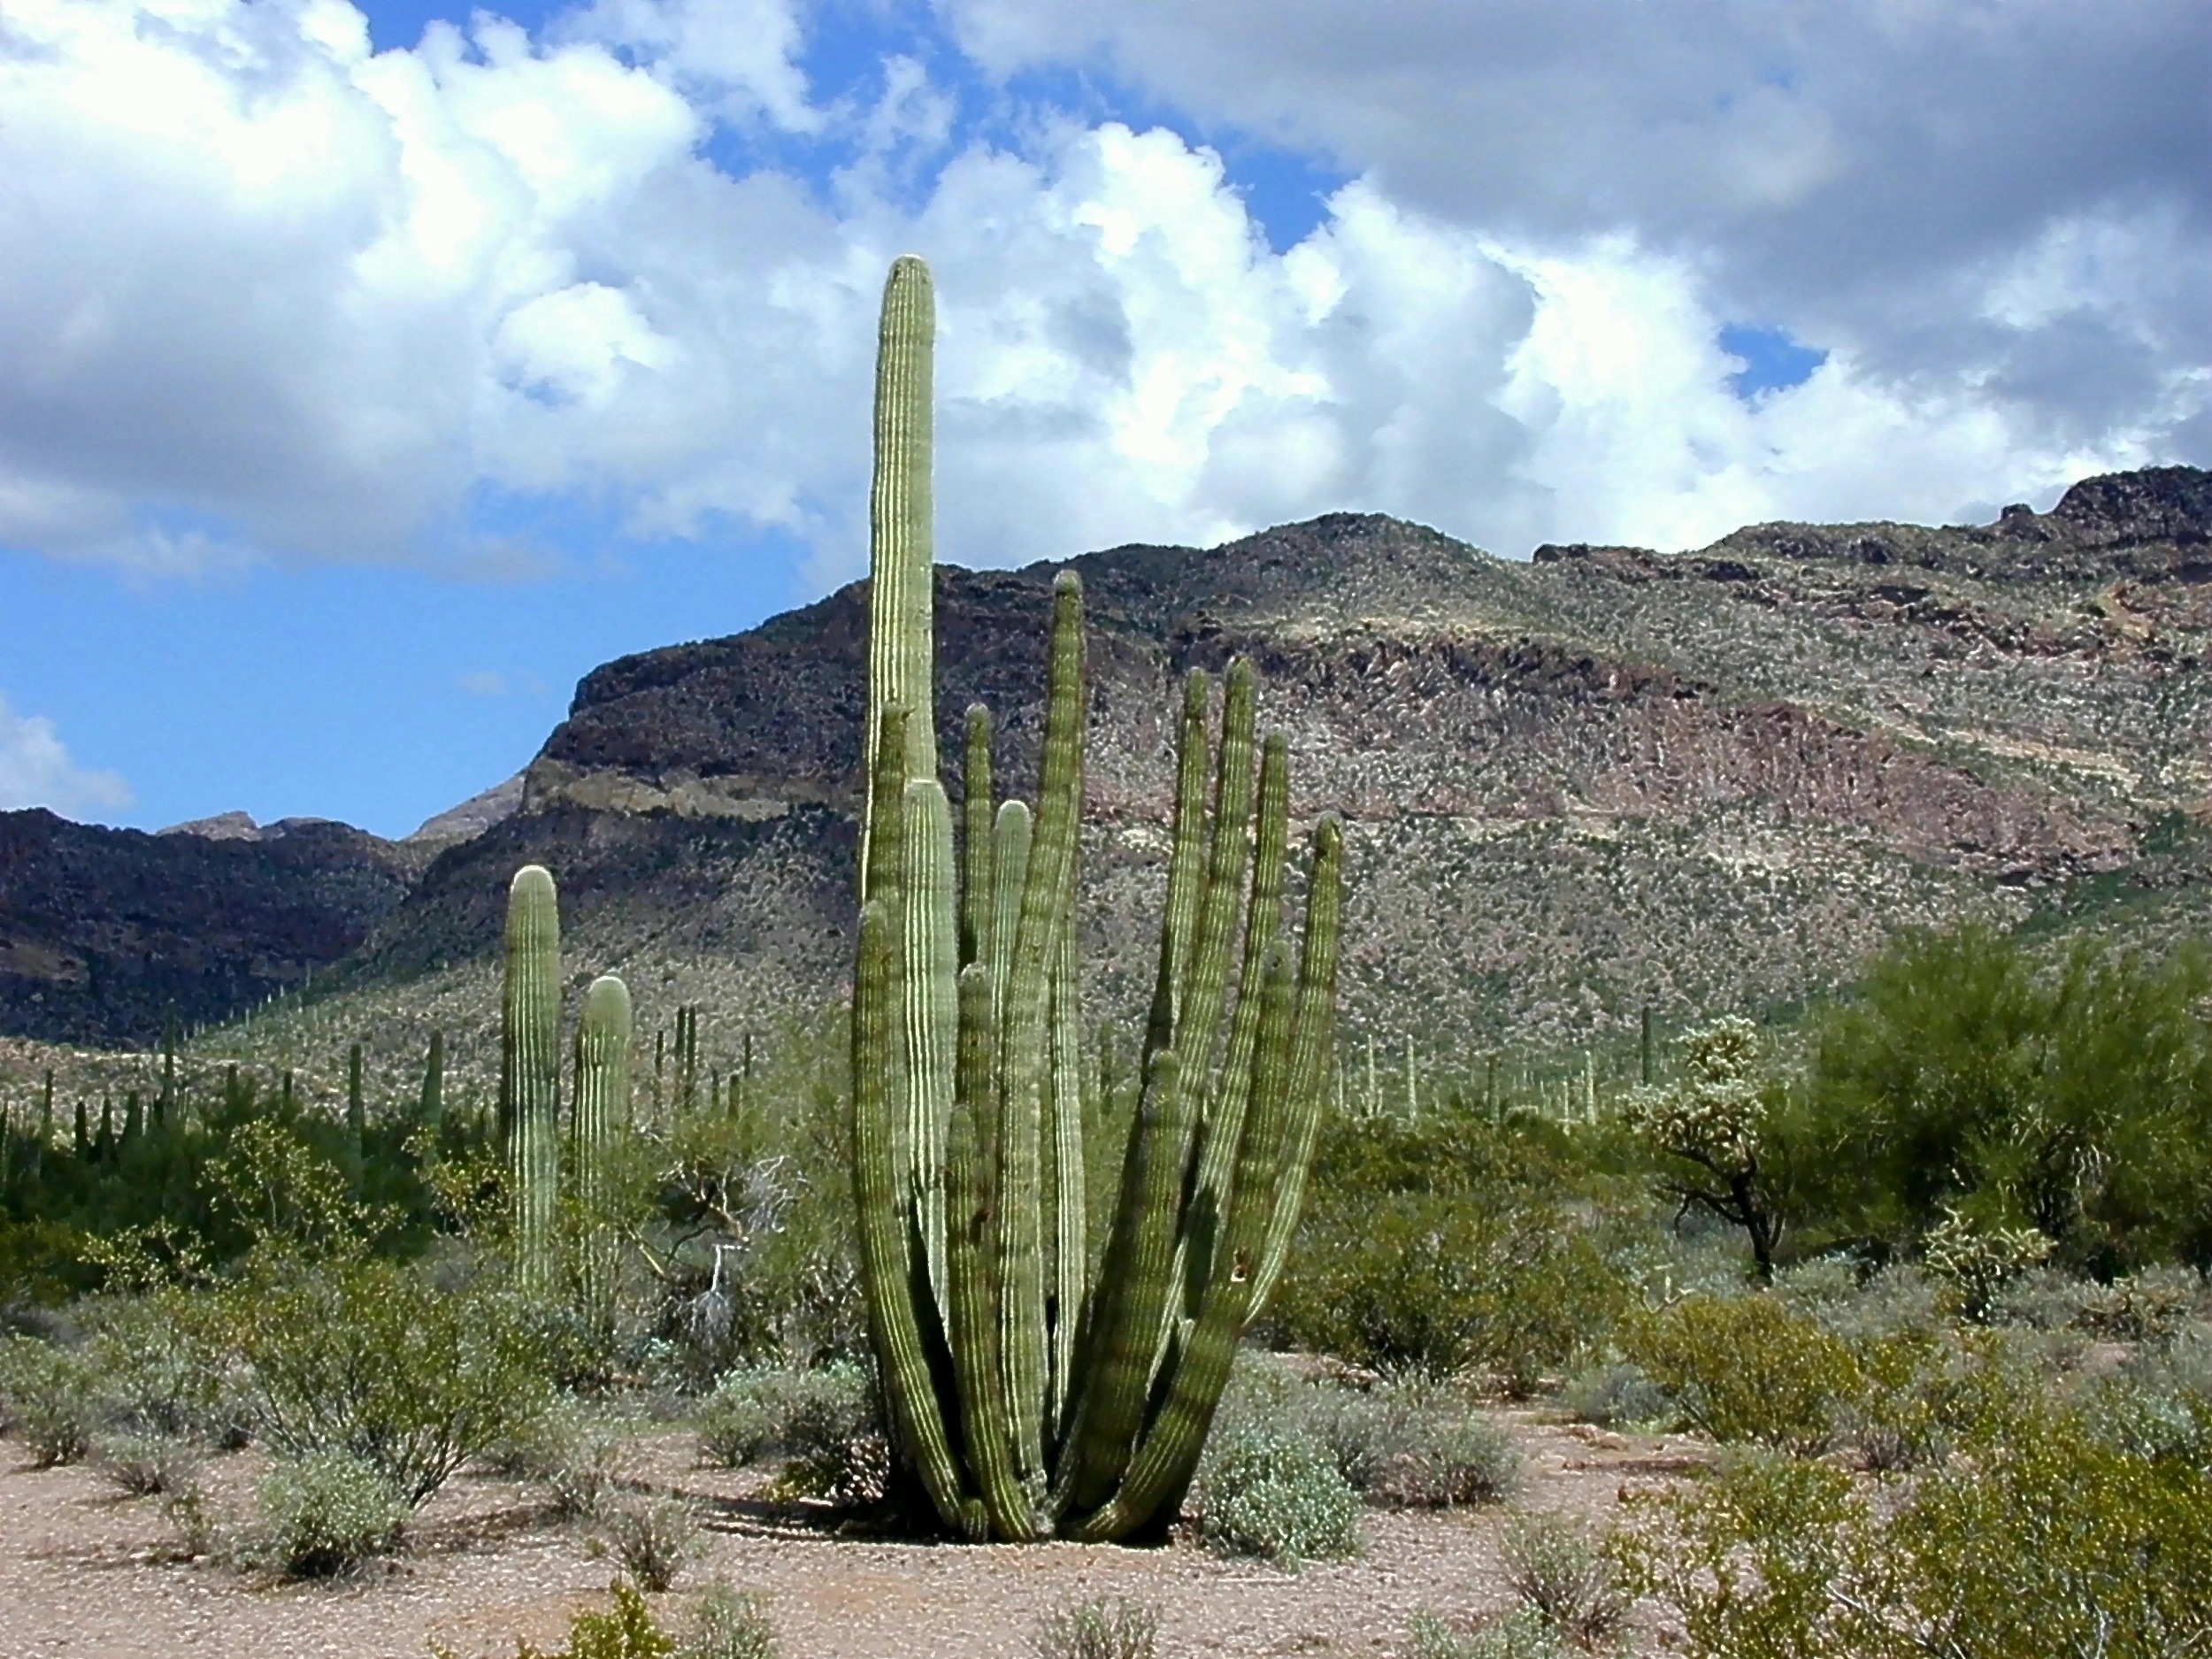
landscape, grass, rock, wilderness, mountain, cactus, plant, hill, desert, flower, lake, valley, arizona, badlands, plateau, landform, flowering plant, organ pipe cactus, organ pipe cactus national monument, natural environment, mountainous landforms, land plant, organ pipes national park, stenocereus thurberi